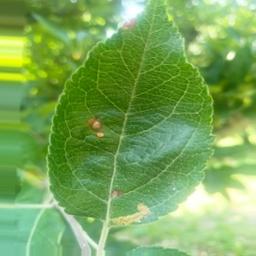
Label: Alternaria